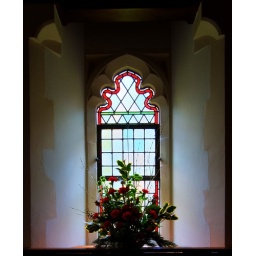
One of the flower baskets in Littleton Church.